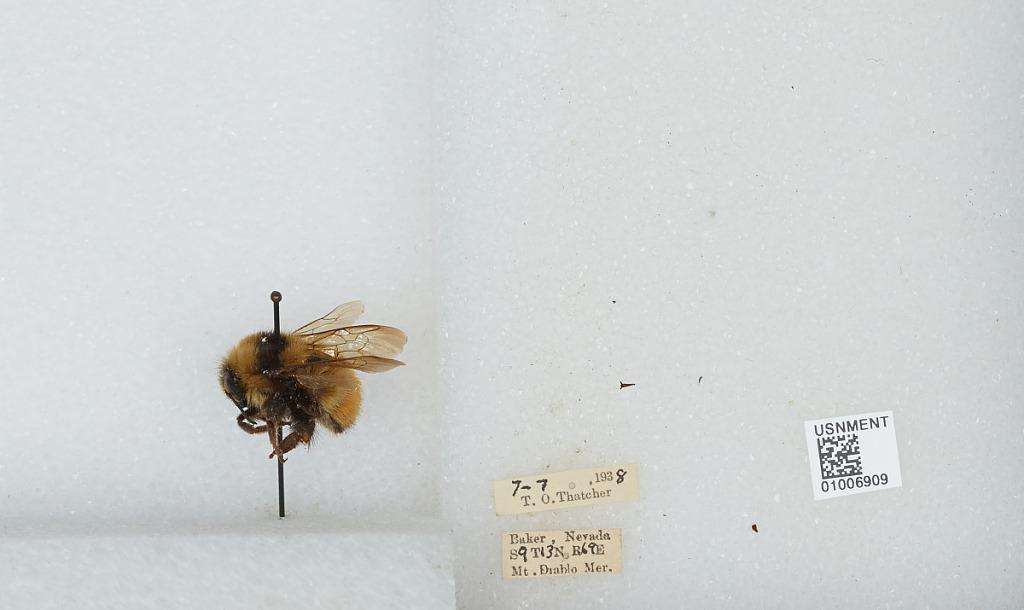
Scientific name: Bombus (Pyrobombus) huntii Greene
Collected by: T. Thatcher
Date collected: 1938-7-7
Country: United States
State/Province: Nevada
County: White Pine
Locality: Baker
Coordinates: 39.0144, -114.235